Garnet Wolseley, 1st Viscount Wolseley

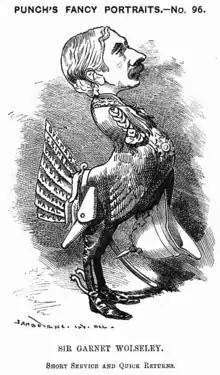
1882 caricature from Punch

After the outbreak of the American Civil War, Wolseley was one of the special service officers sent to the Province of Canada in November 1861, in connection with the "Trent" incident.